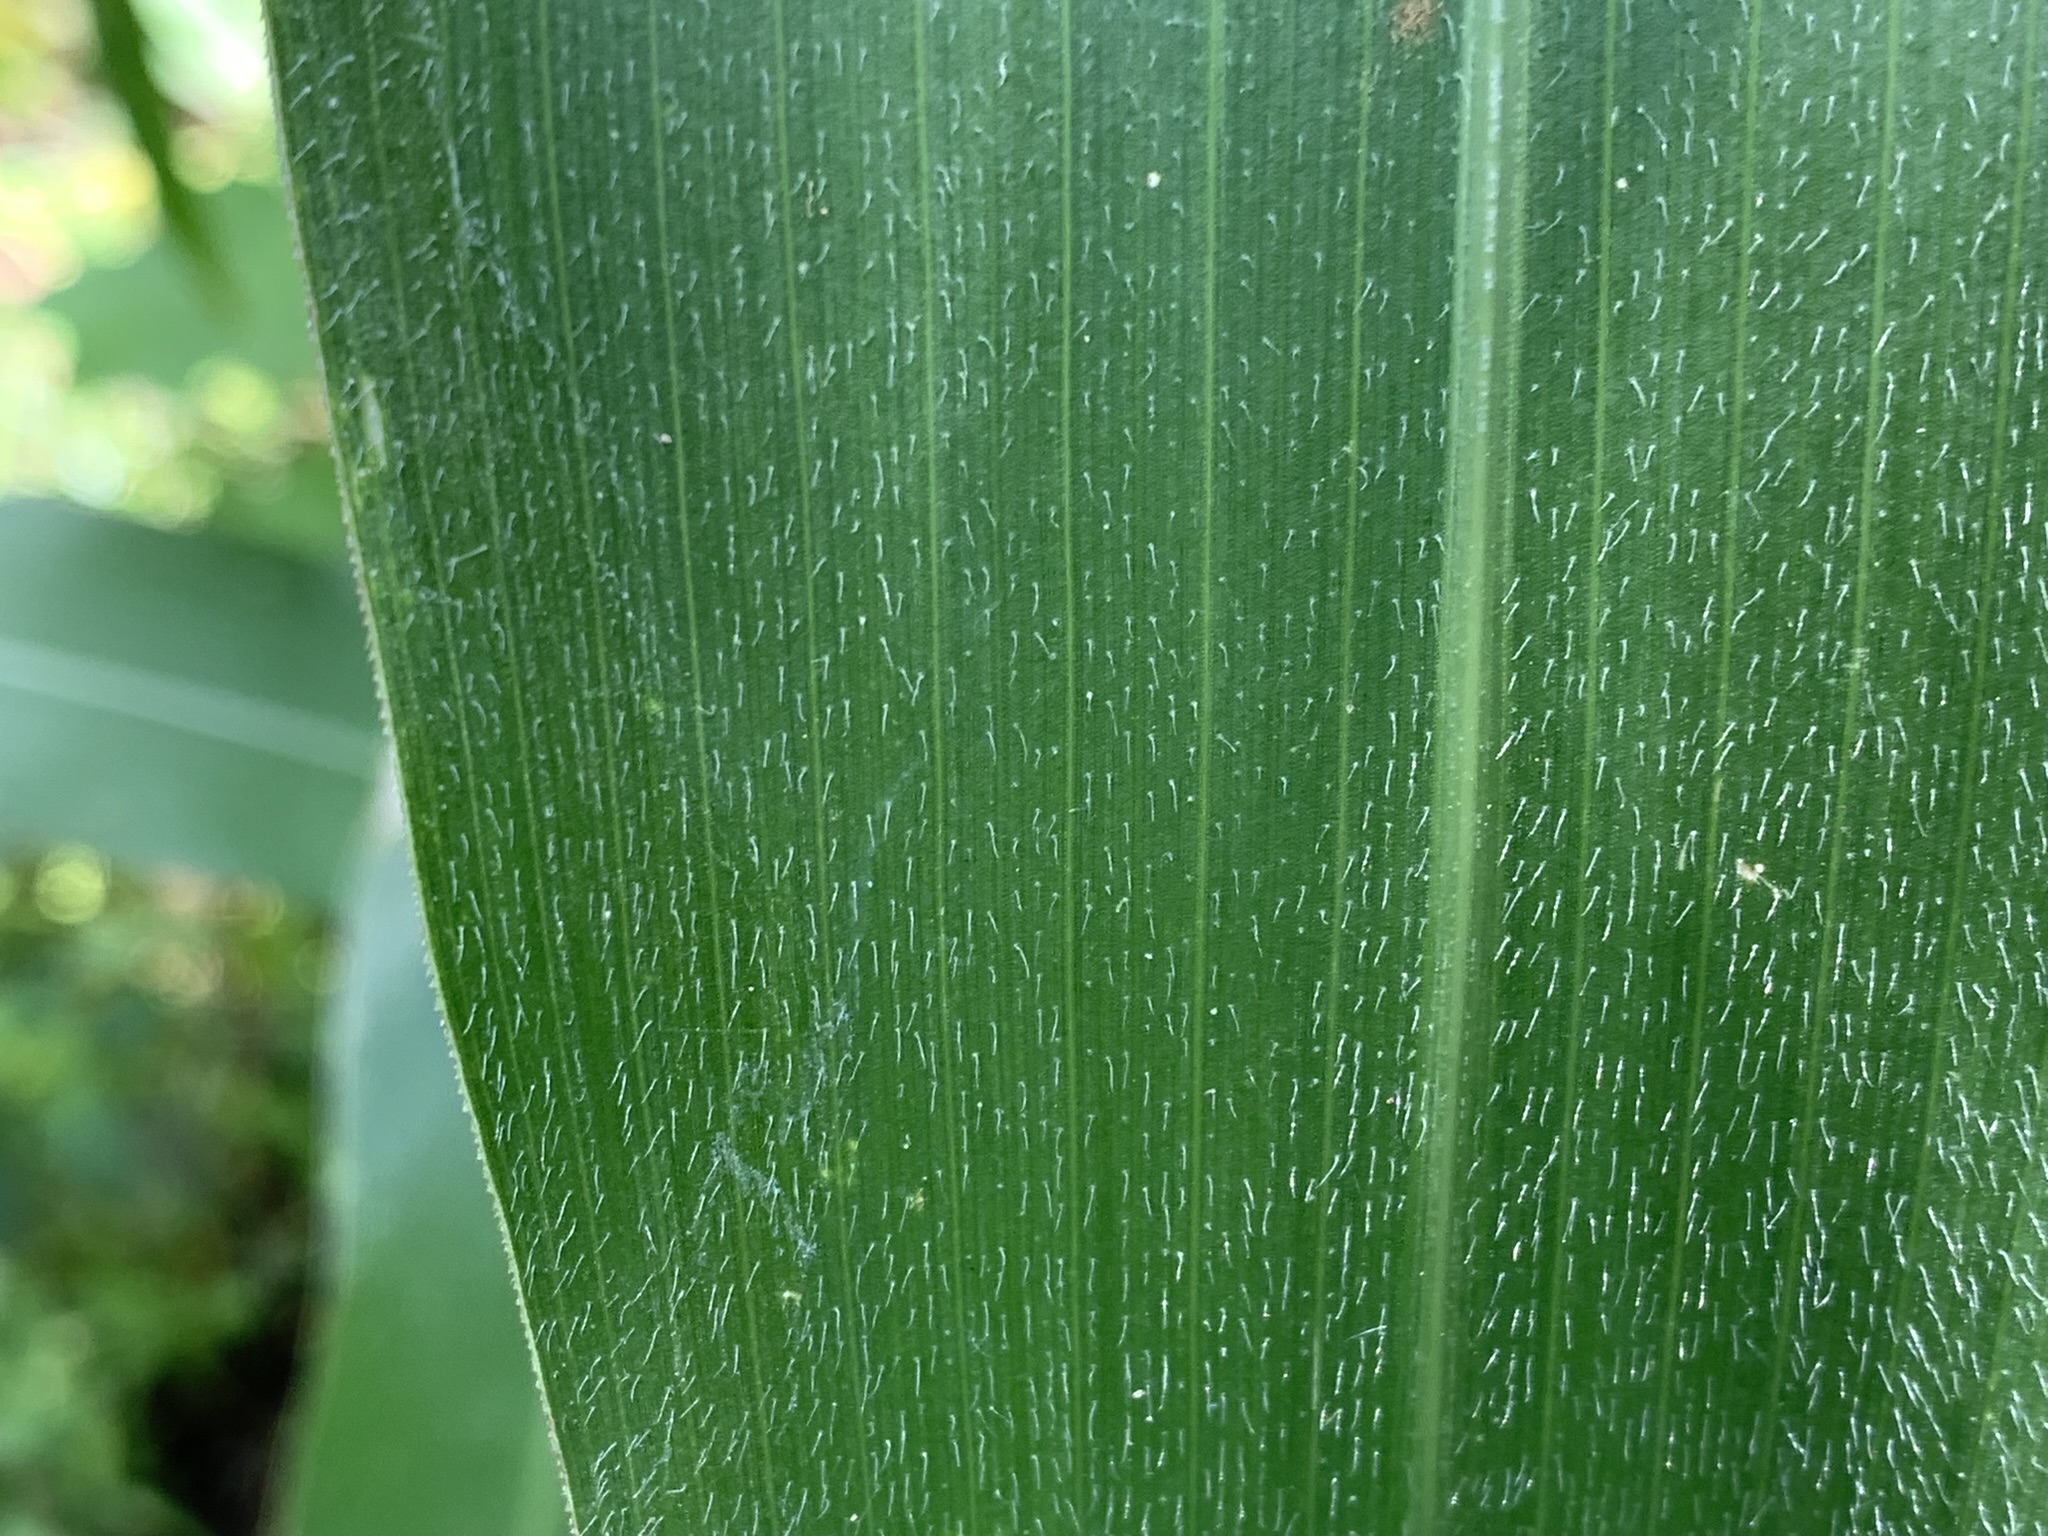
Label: Healthy